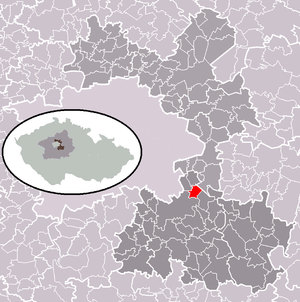
Březí est une commune du district de Prague-Est, dans la région de Bohême-Centrale, en République tchèque. Sa population s'élevait à 591 habitants en 2020.